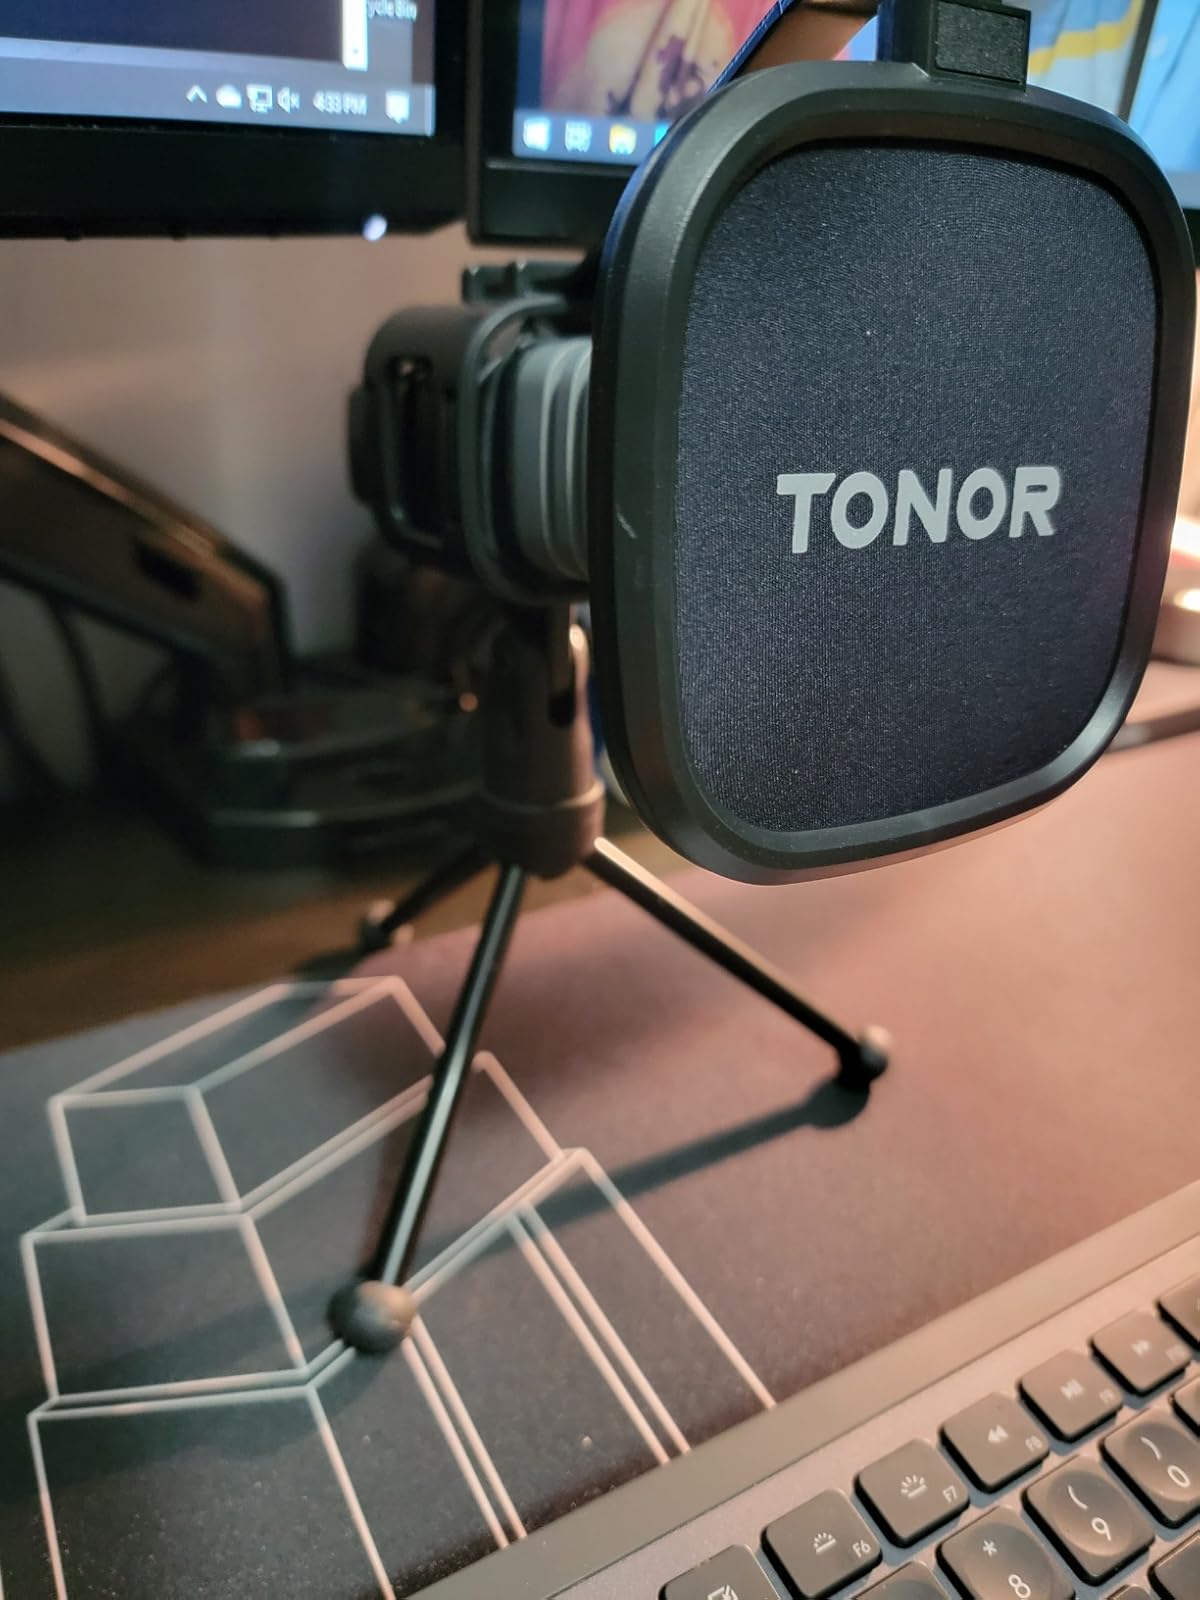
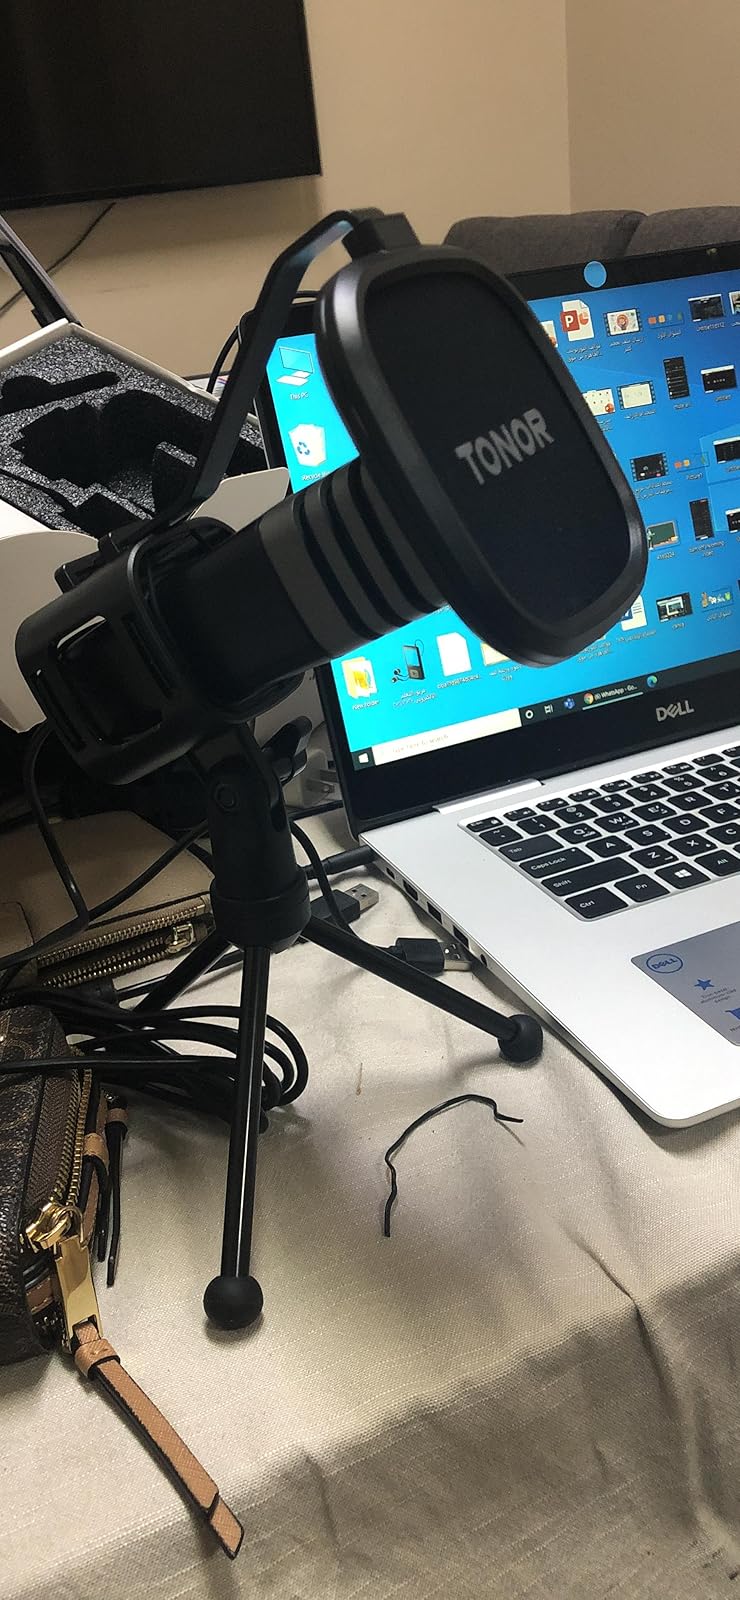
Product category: microphone
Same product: yes